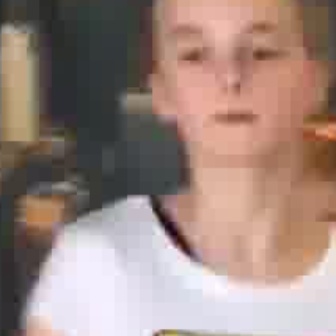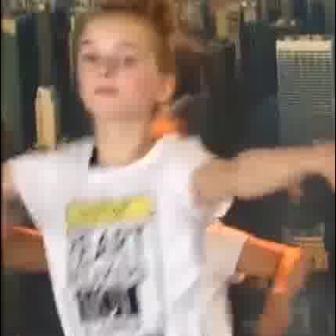
  Please identify the target specified by the bounding box [152,10,301,159] in the first image and locate it in the second image. Return the coordinates in [x_min,y_min,x_max,y_max] format.
Answer: [76,32,158,115]